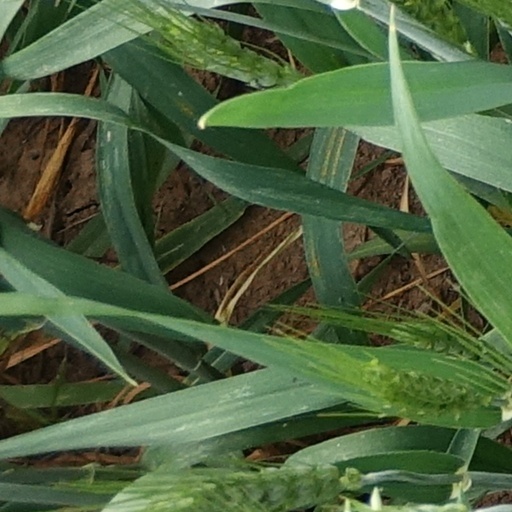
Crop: wheat